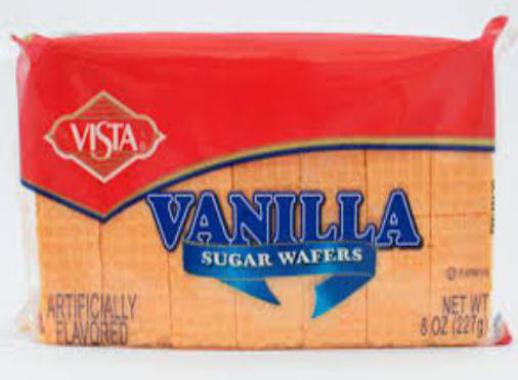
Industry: Food